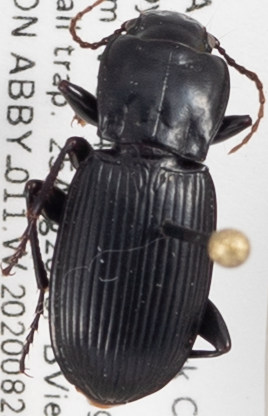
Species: Pterostichus herculaneus
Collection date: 2020-08-25
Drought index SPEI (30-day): -0.1
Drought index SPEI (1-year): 0.212
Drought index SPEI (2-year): -1.93